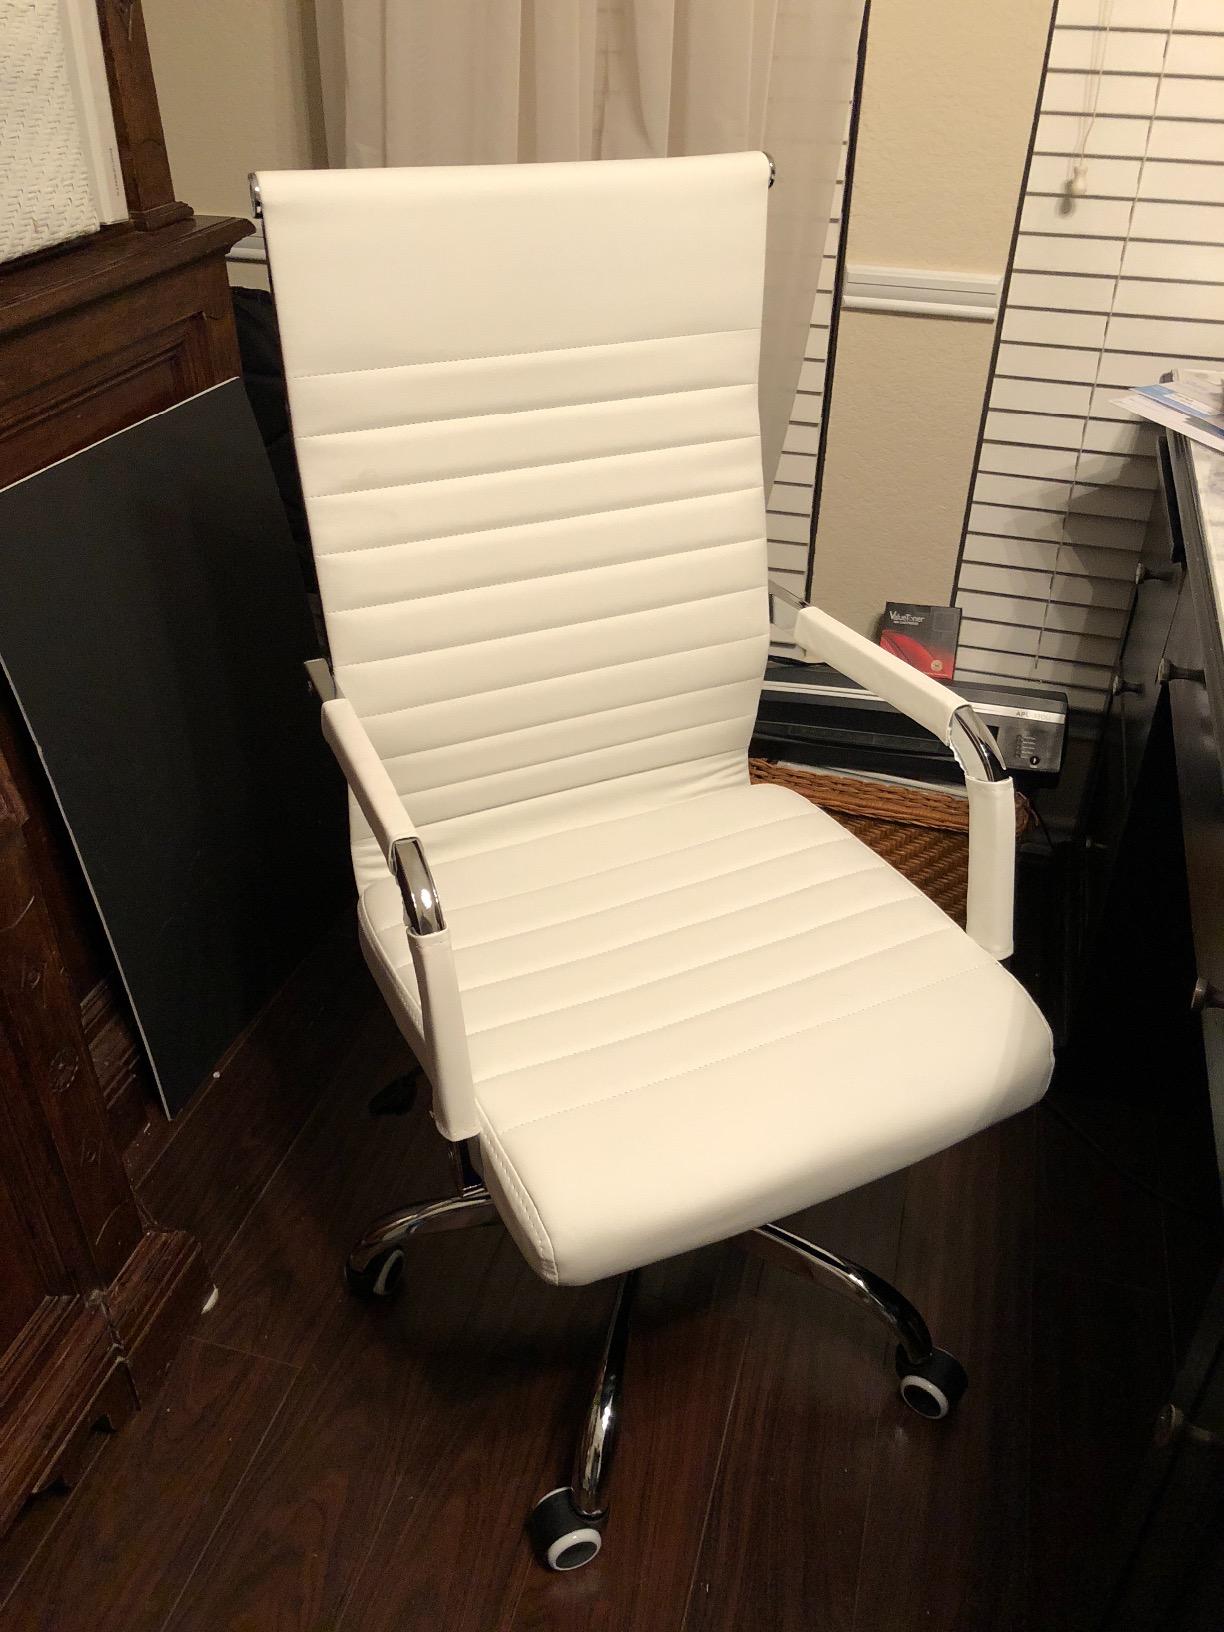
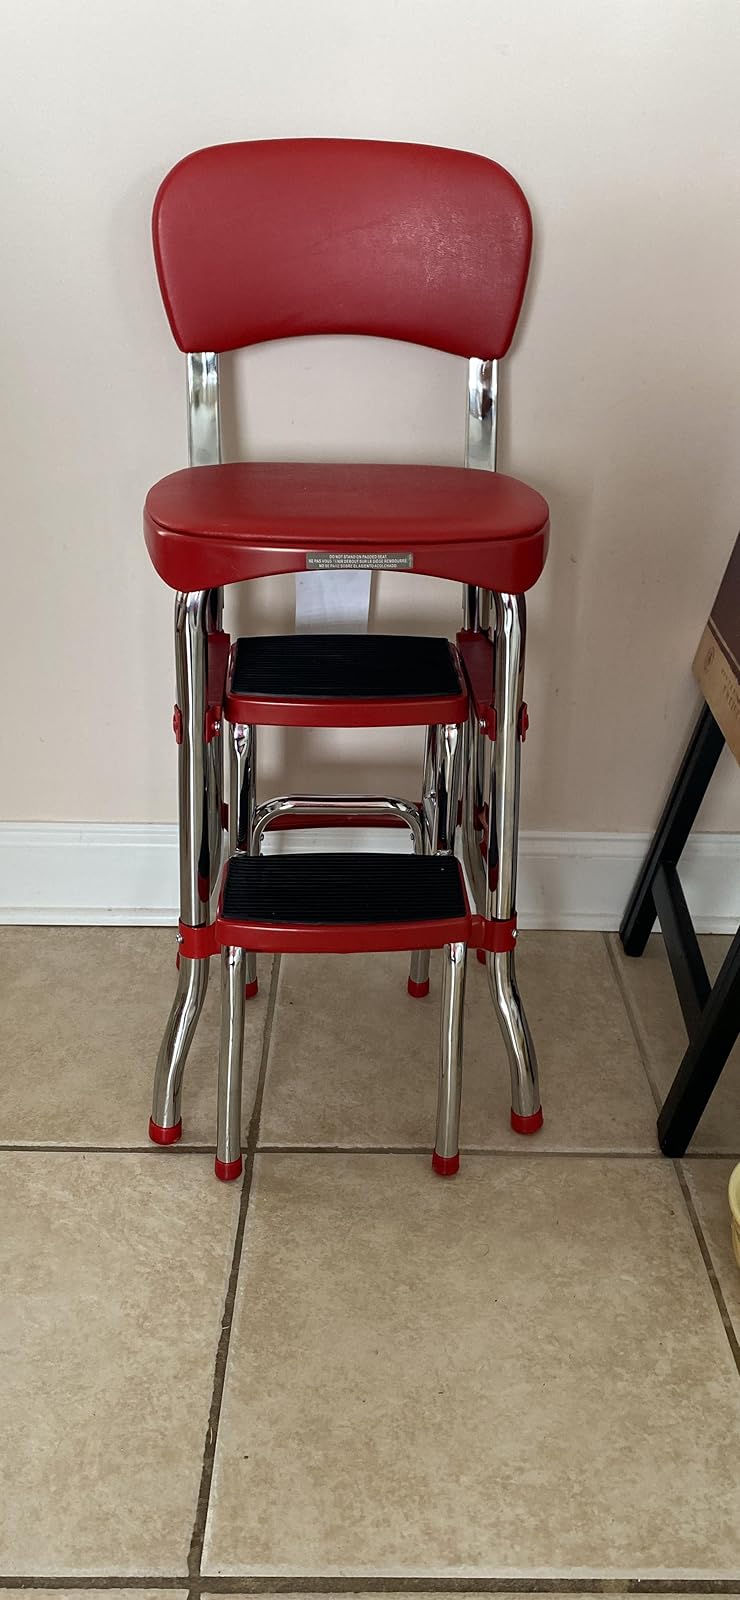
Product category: items_chair
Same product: no